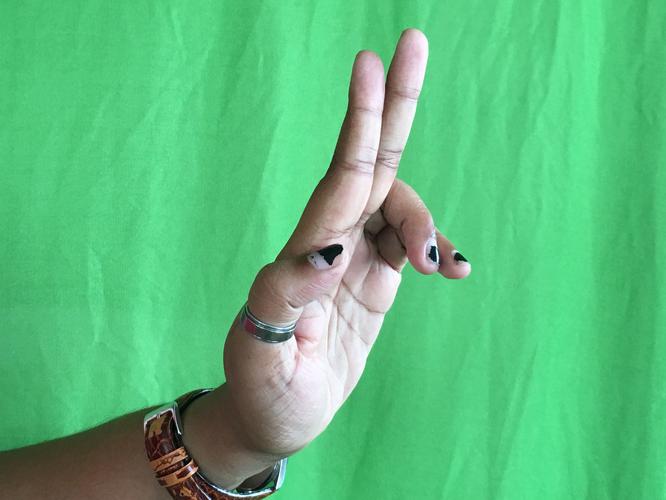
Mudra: Ardhapathaka
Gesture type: single_hand